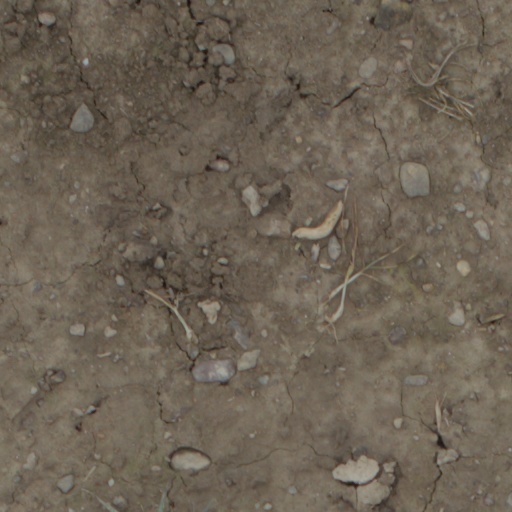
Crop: wheat